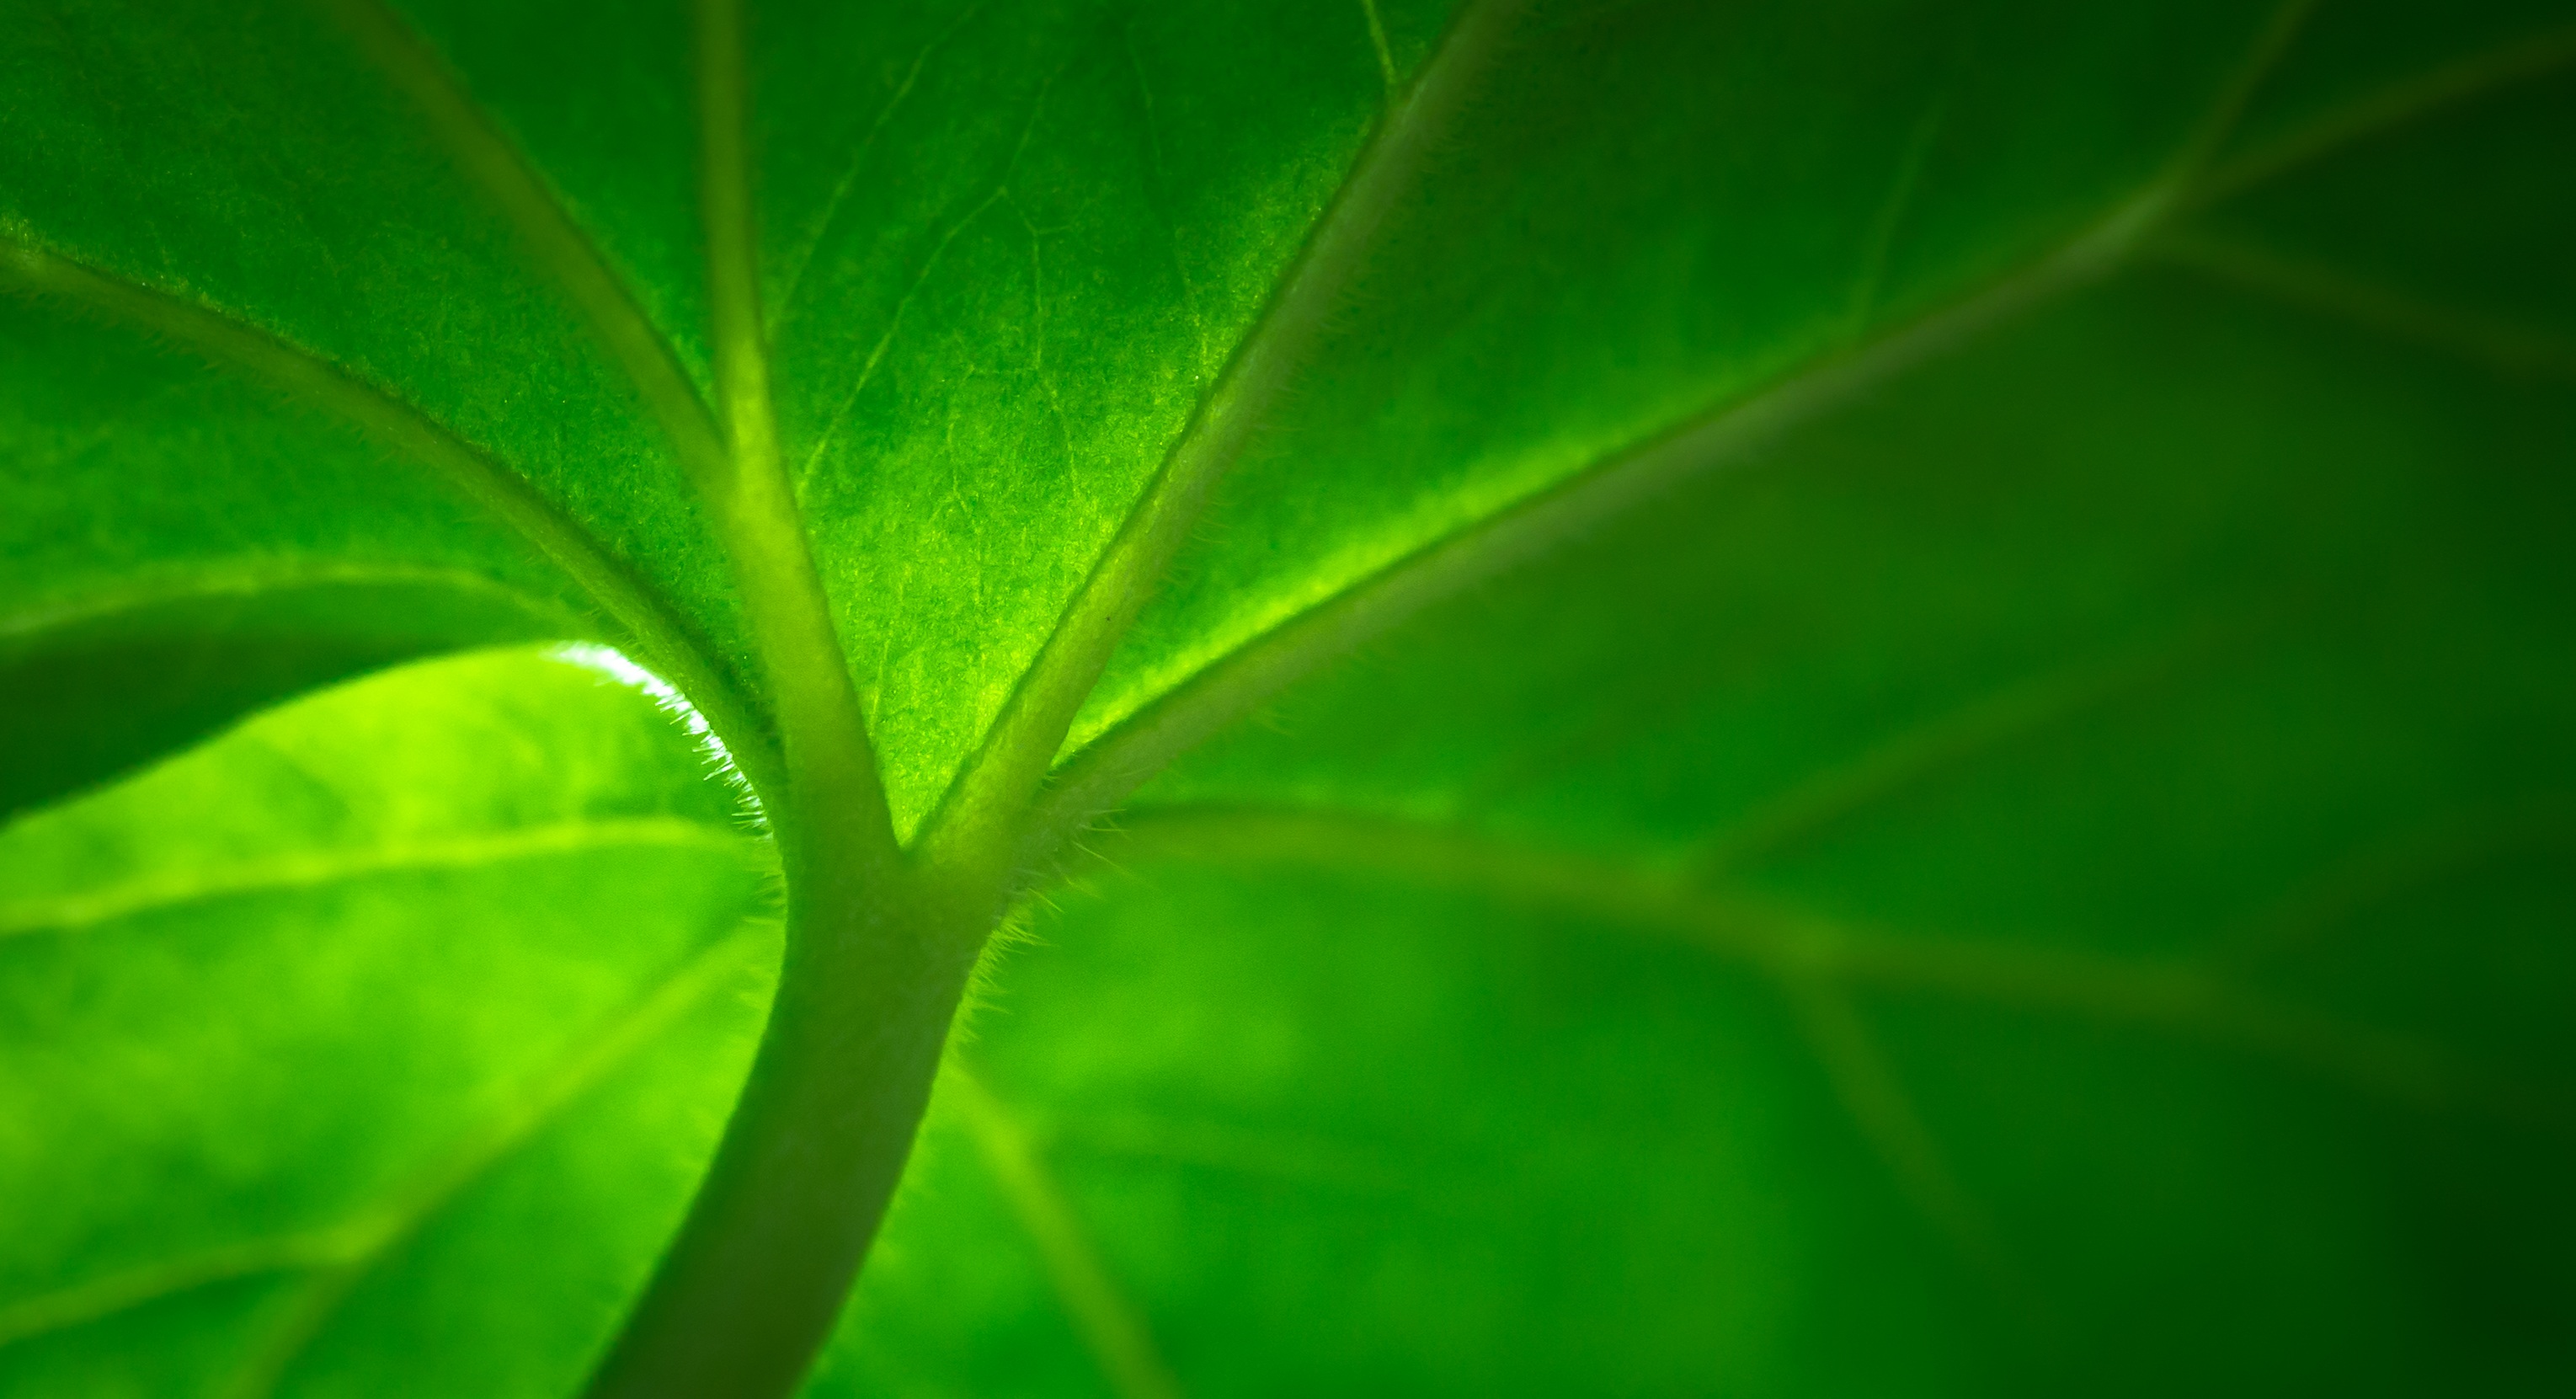
nature, grass, abstract, plant, sunlight, morning, leaf, flower, petal, spring, green, herb, plants, close up, macro photography, the leaves, state of the union, hwalyeob, plant stem, computer wallpaper